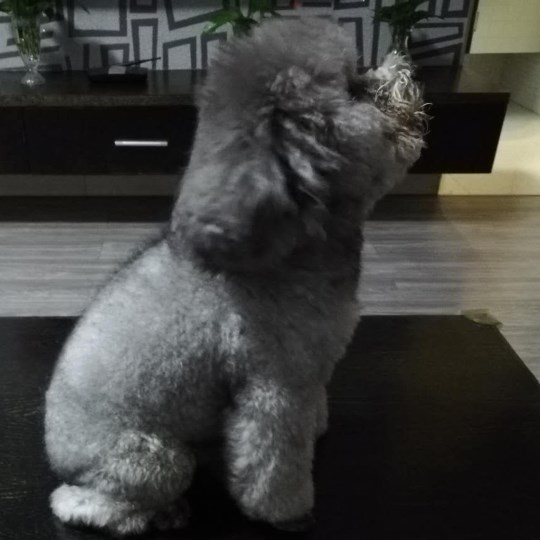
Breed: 7449-n000128-teddy